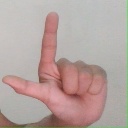
अक्षर: ल